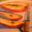
Label: pear